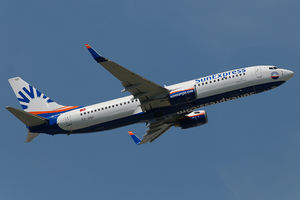
SunExpress
SunExpress er et flyselskab fra Tyrkiet. Selskabet har hub på Antalya og Izmir Lufthavn. Hovedkontoret er placeret i byen Antalya. SunExpress blev etableret i 1989.